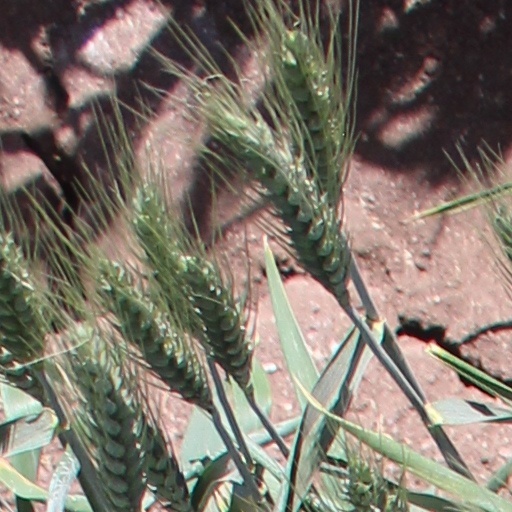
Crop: wheat